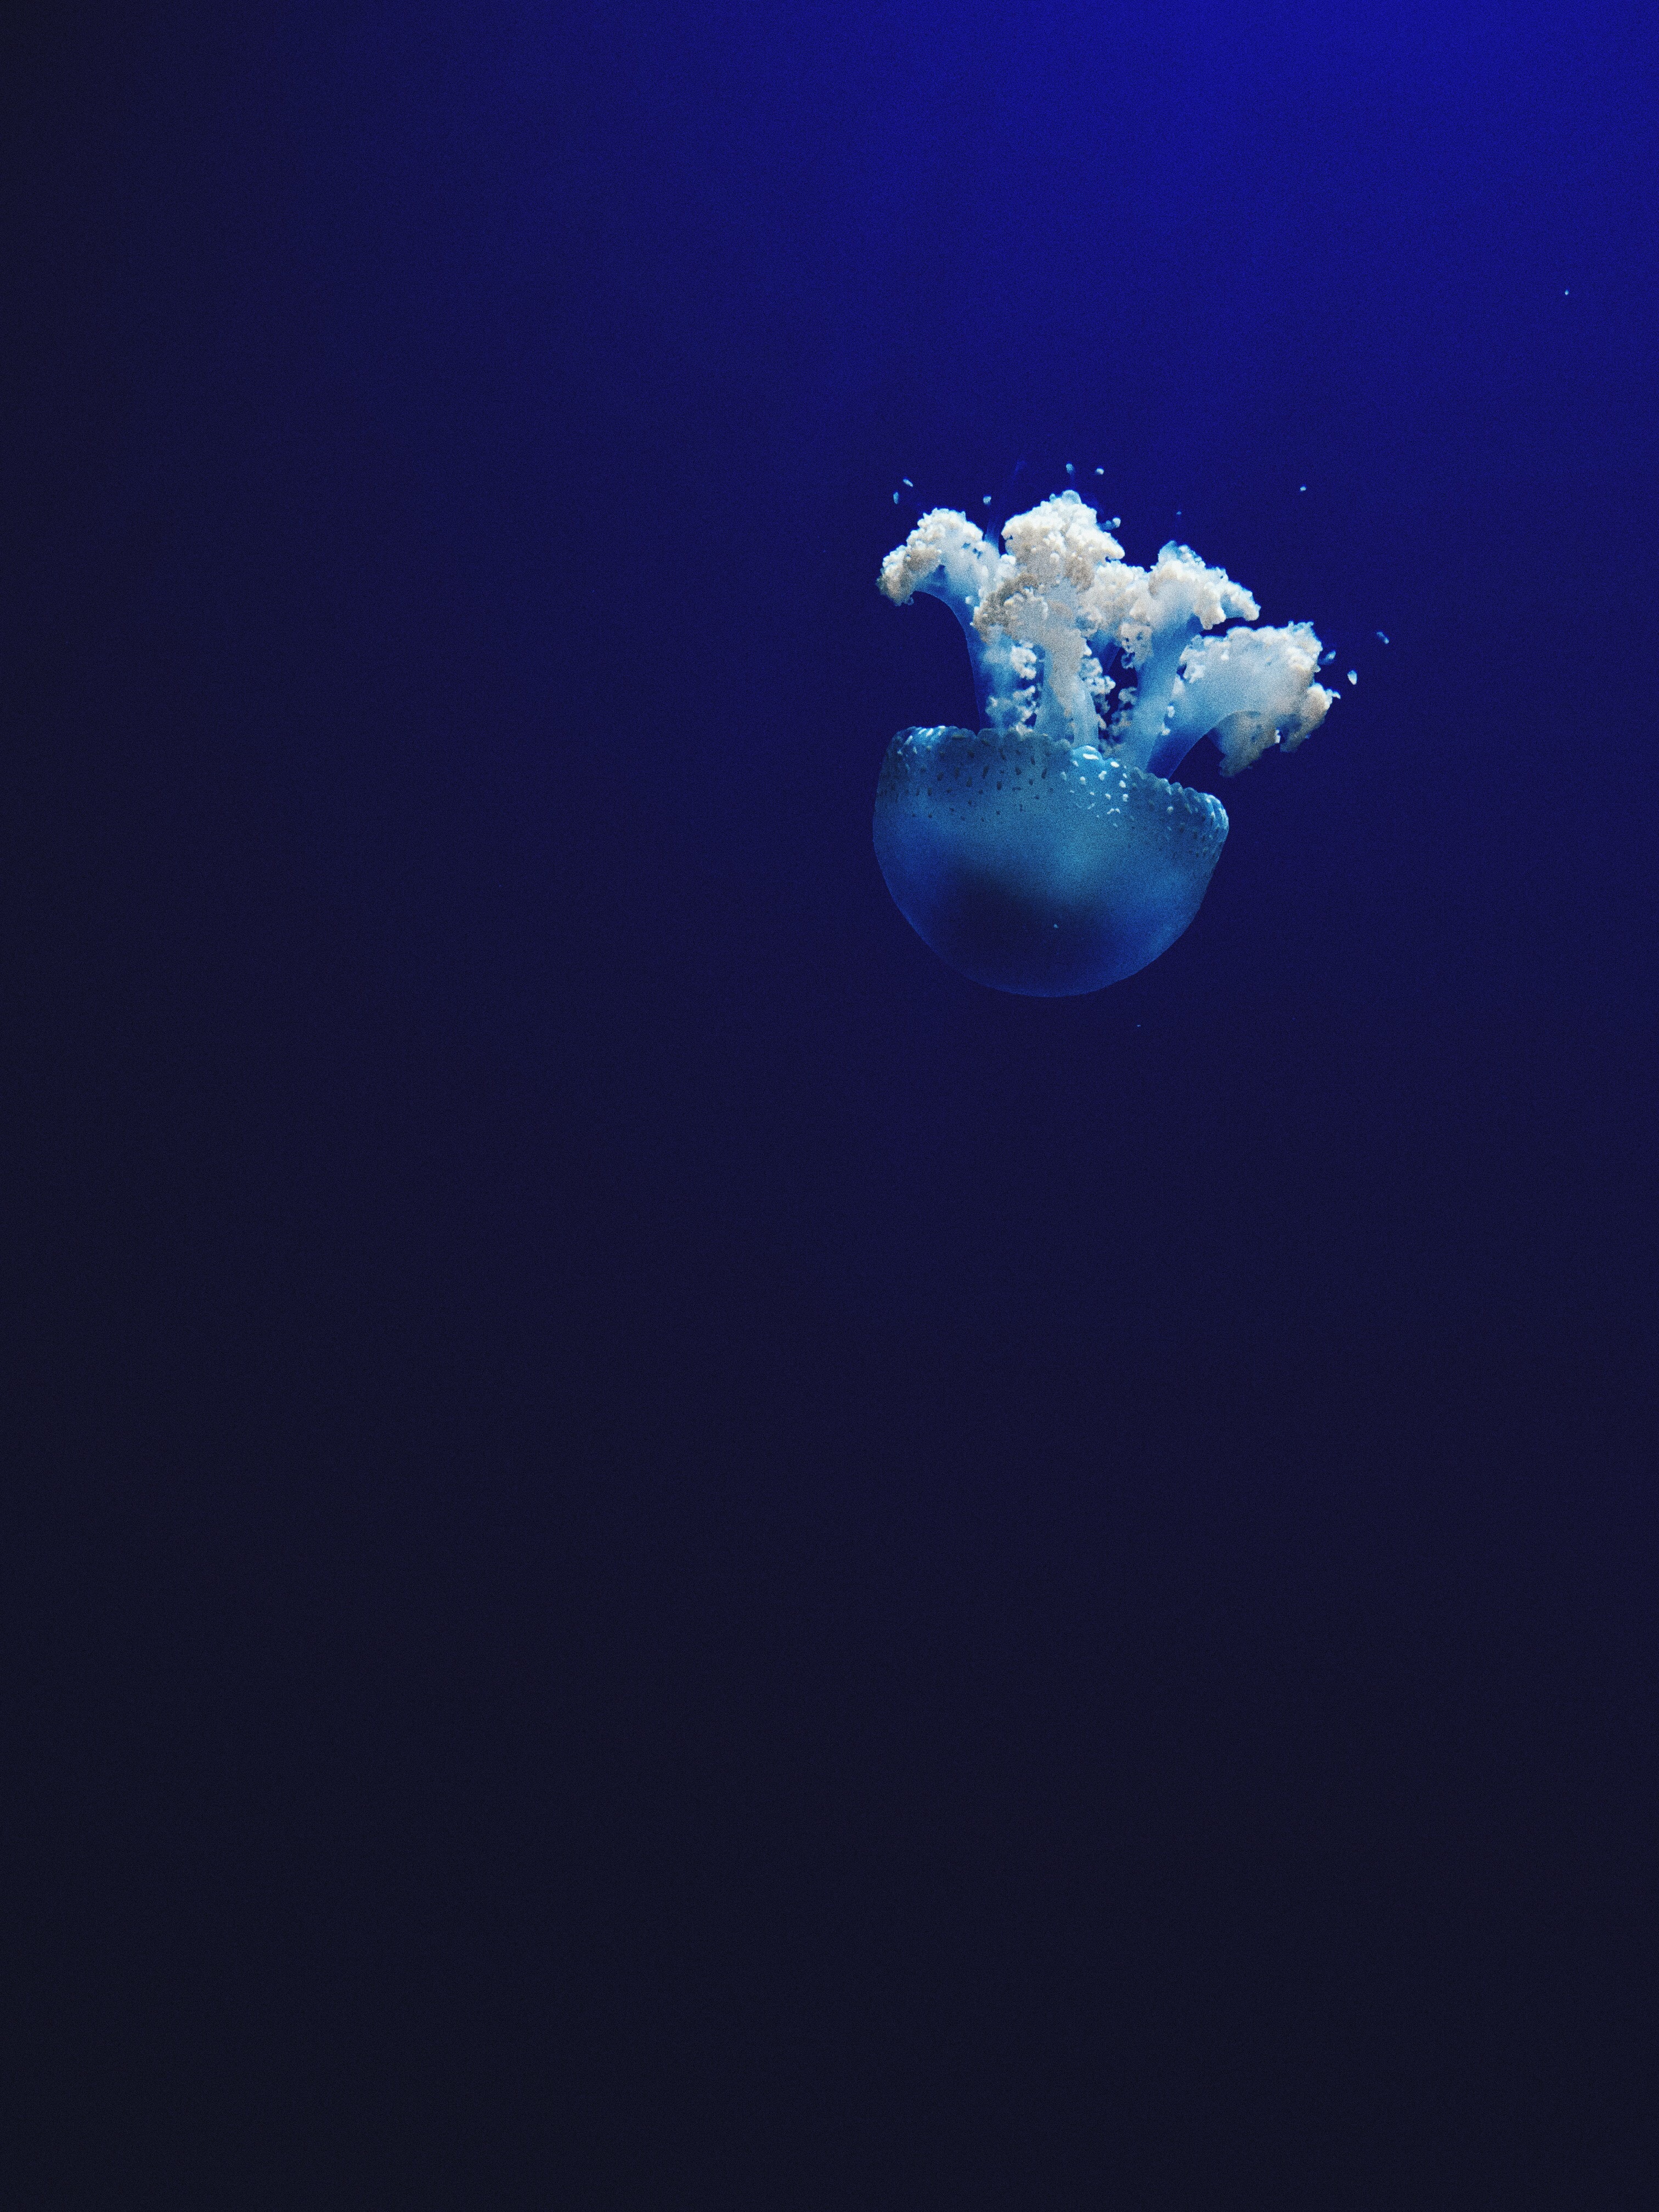
ocean, underwater, biology, jellyfish, blue, invertebrate, cnidaria, marine biology, marine invertebrates